Star Fox 64 3D

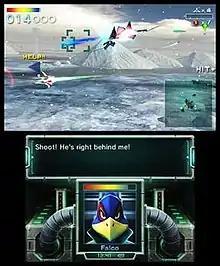
Gameplay screenshot of "Star Fox 64 3D", featuring the gameplay on the top screen and the HUD on the bottom screen, with Falco asking for help

With a few exceptions, the gameplay in "Star Fox 64 3D" is very similar to that of the original N64 version. The player controls Fox's Arwing fighter jet using the Circle Pad to steer, the shoulder buttons to bank left and right, and the four right-hand buttons to fire lasers and bombs, boost, and brake. The directional pad allows the player to perform somersaults and U-Turns, which can also be performed with combinations of other controls, and to zoom in and out from the Arwing in "All-Range Mode". The player can also enable "Gyro Controls", using the 3DS's internal gyroscope sensor to control the Arwing. Character dialogue, messages, and control information are displayed on the bottom screen.